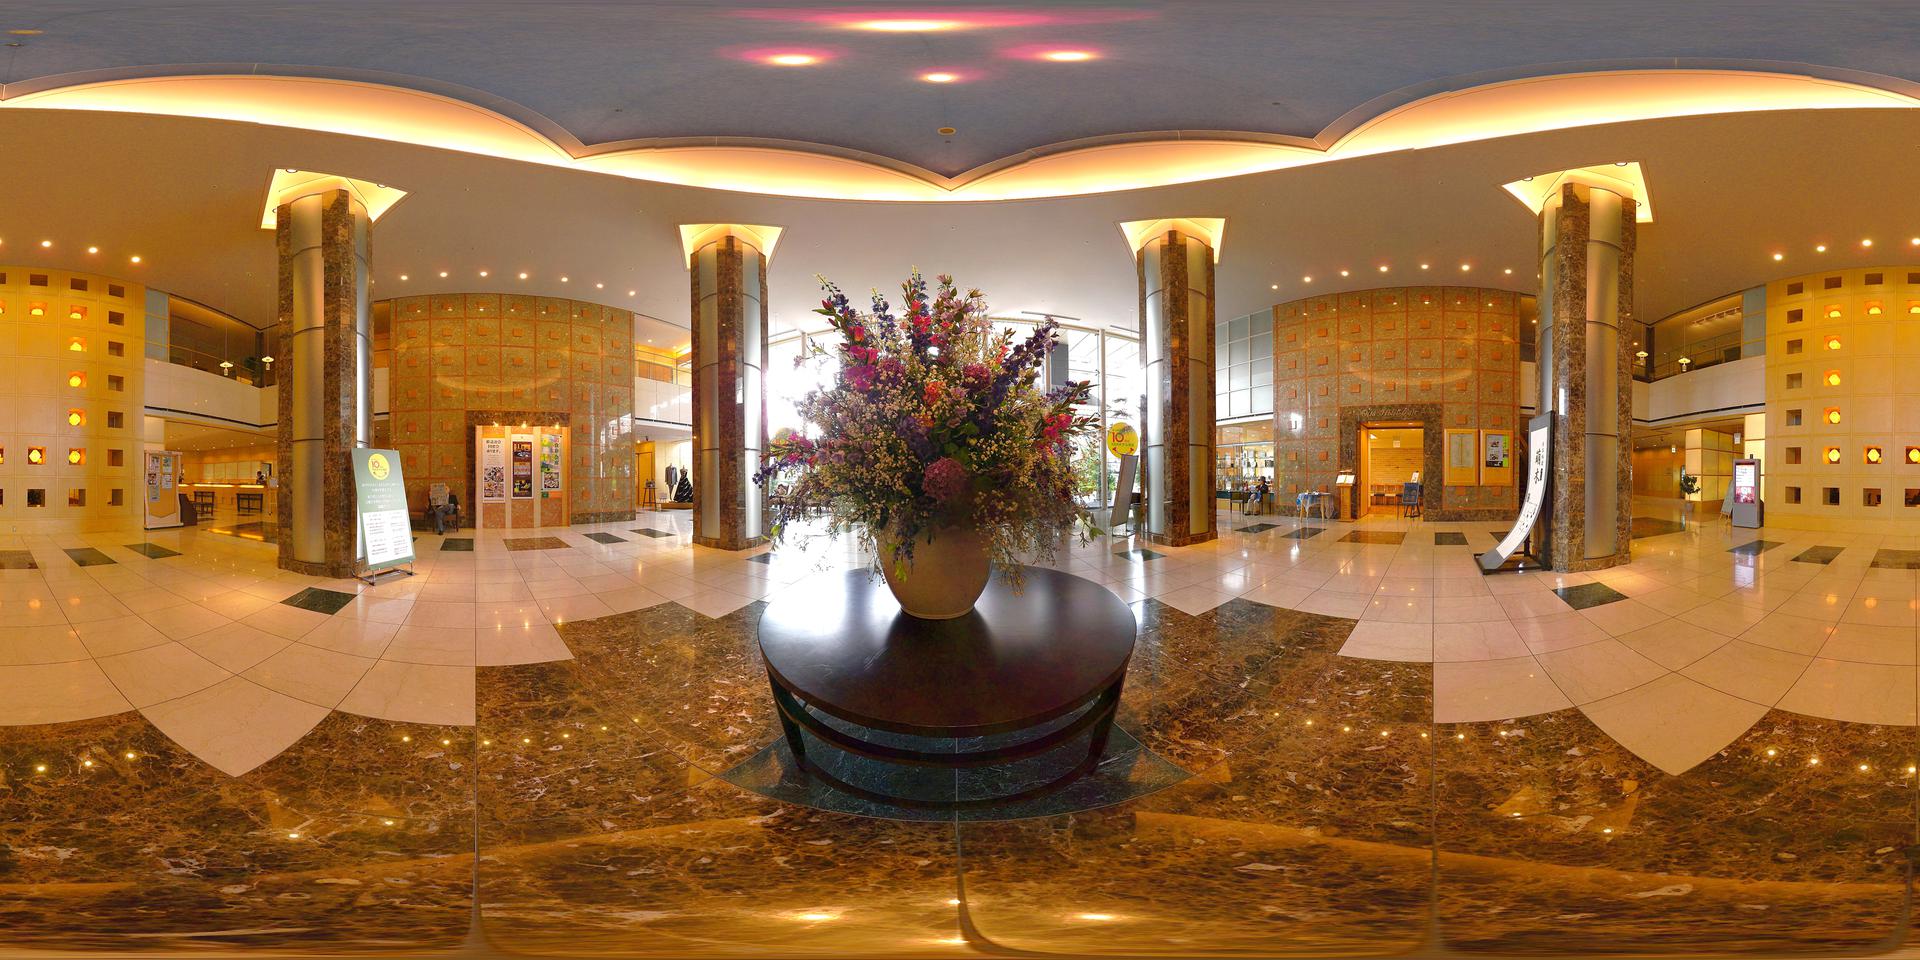
Referred object: the flower on the round table

Referred object: large multicolored flower arrangement in a vase